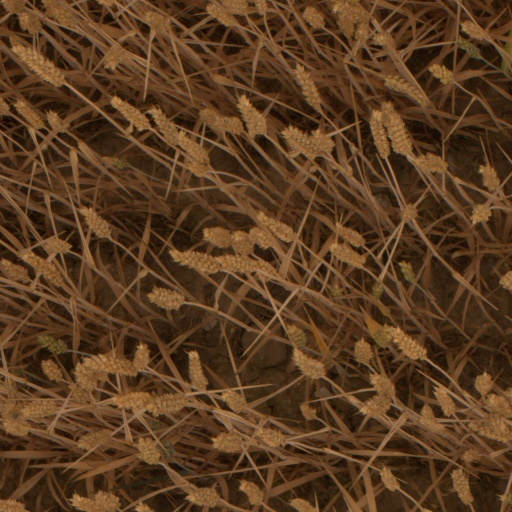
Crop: wheat